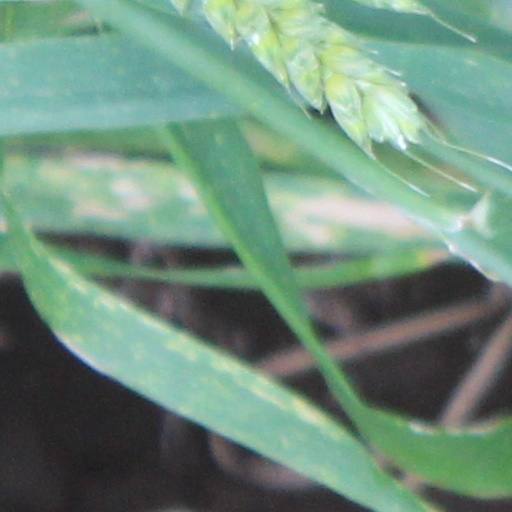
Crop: wheat